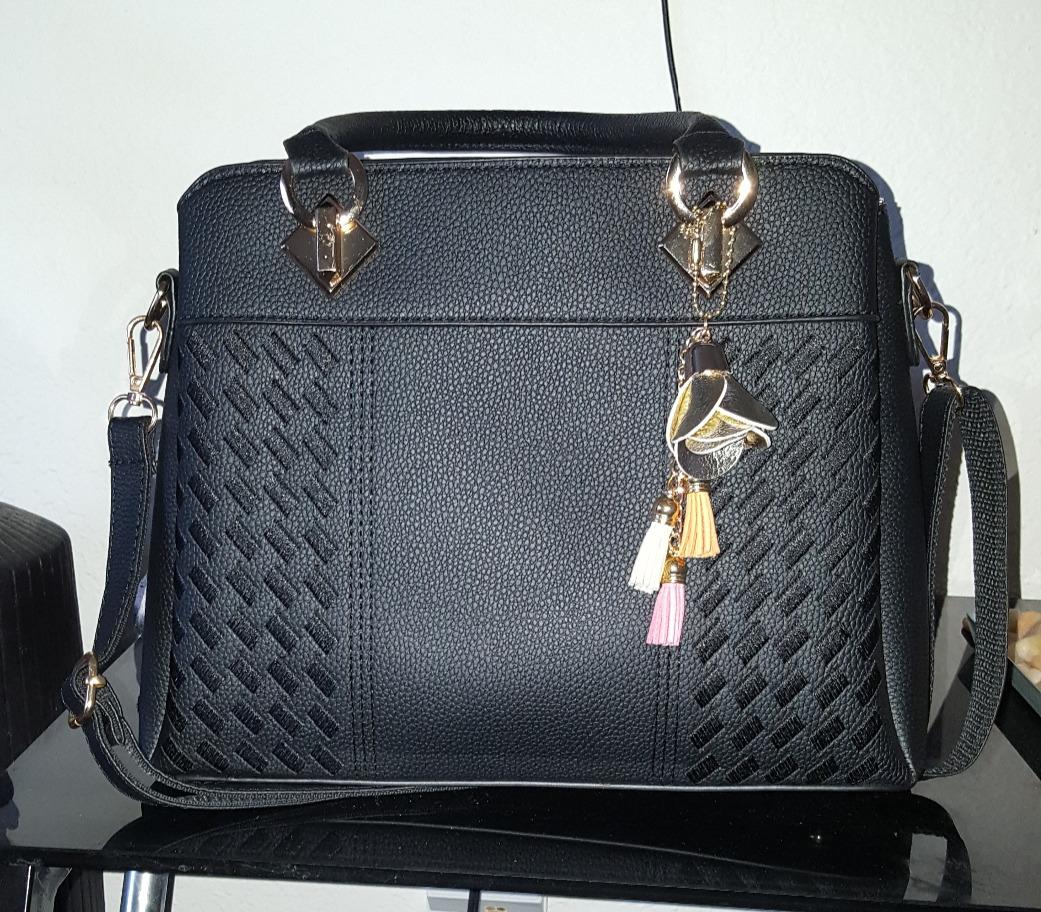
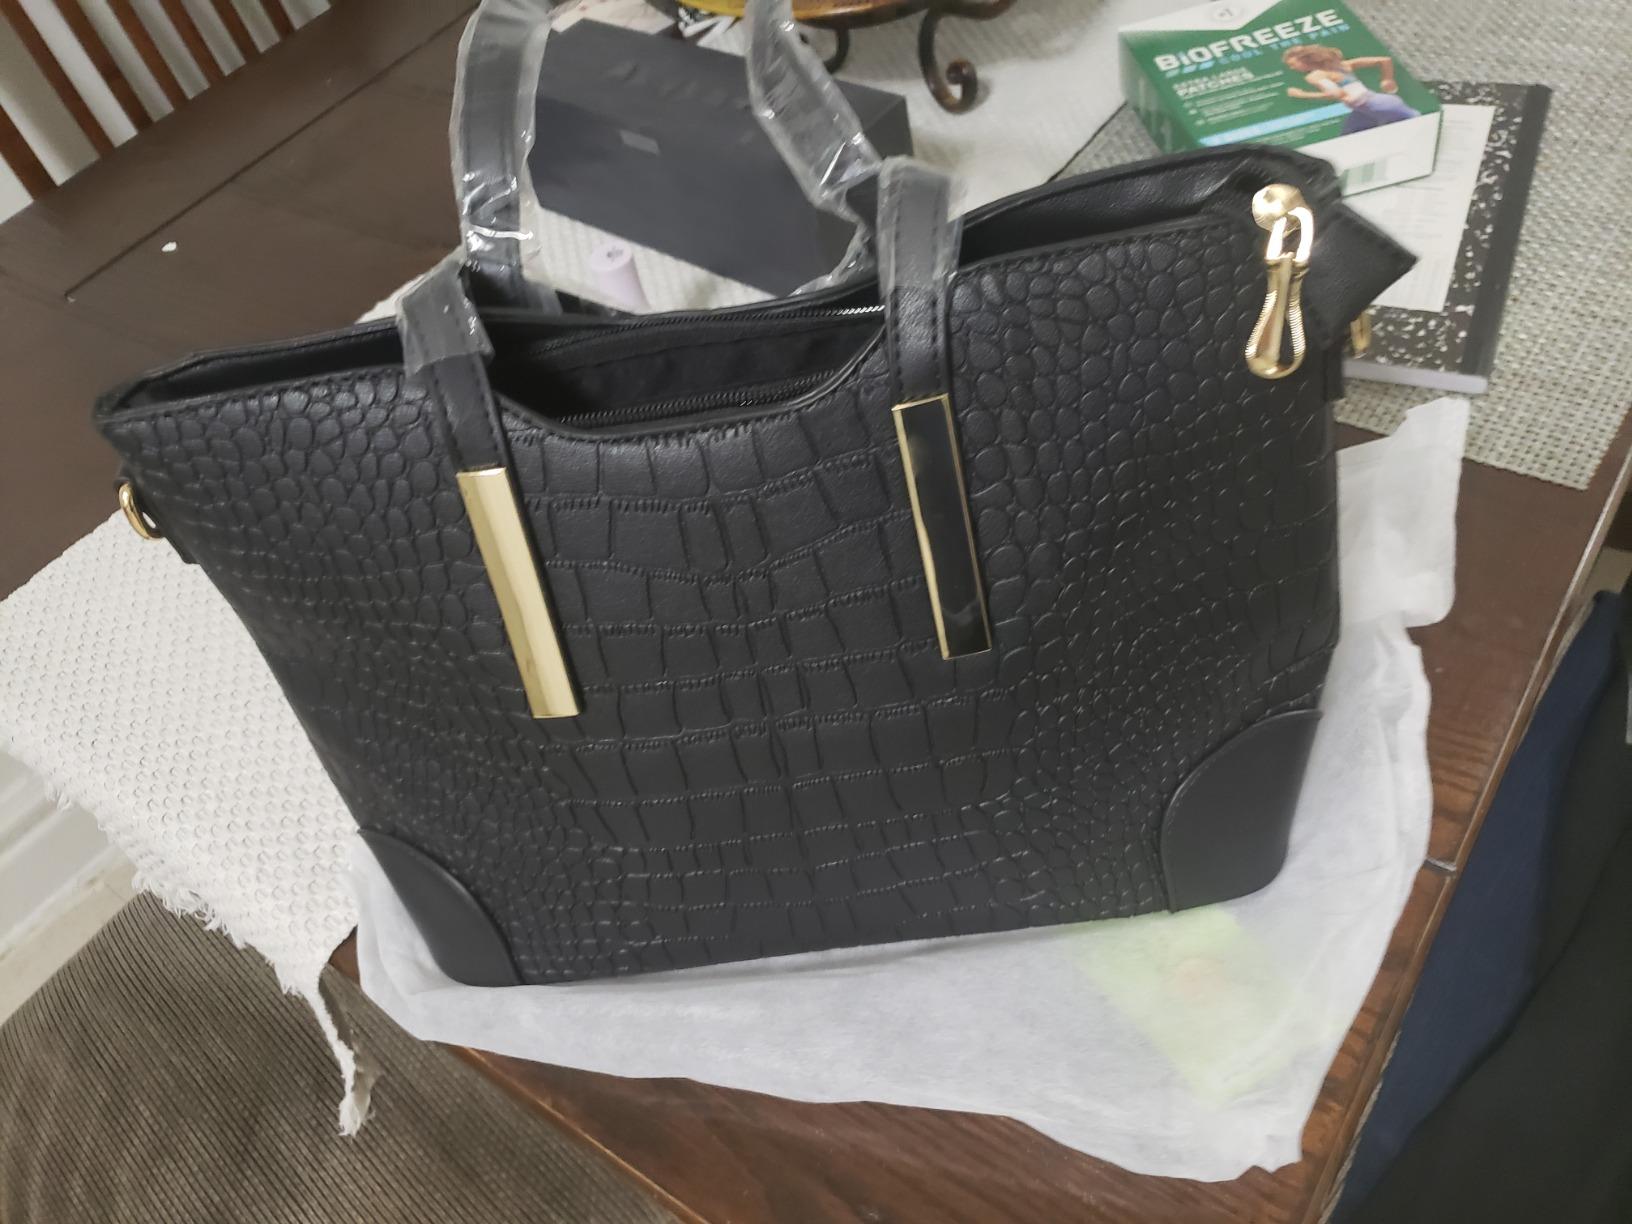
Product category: accessories_handbag
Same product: no